Devarim (parashah)

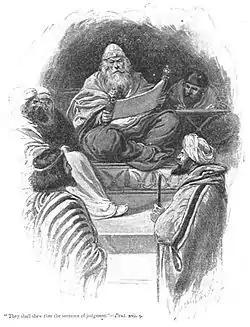
A Judge Announcing Judgment (illustration circa 1890–1910 by Paul Hardy)

Rabbi Judah interpreted the words "you shall not respect persons in judgment" in Deuteronomy 1:17 to teach judges not to favor their friends, and Rabbi Eleazar interpreted the words to teach judges not to treat a litigant as a stranger, even if the litigant was the judge's enemy.